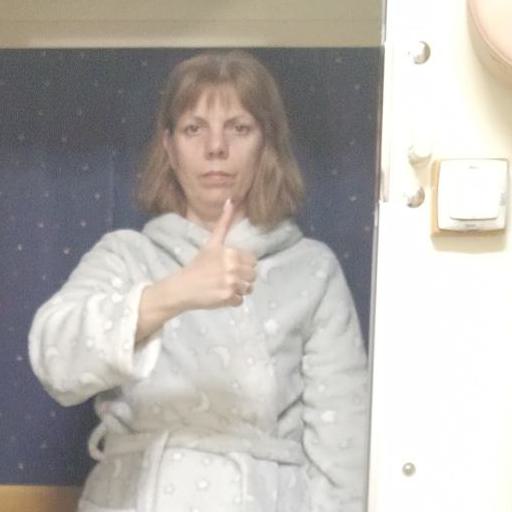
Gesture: like